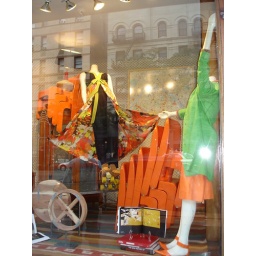
The colorful and always inspirational window displays at Housing Works Thrift Store on the Upper West Side in NYC.